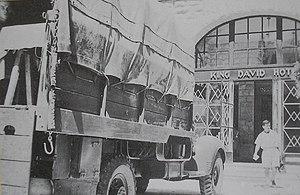
L'hôtel King David de Jérusalem est construit en grès rose des carrières de Hébron et est considéré comme un des meilleurs hôtels d'Israël. Ouvert en 1931, il a été gravement endommagé en 1946 par un attentat meurtrier de l'Irgoun. Reconstruit et rénové, il fait partie des hôtels de luxe d'Israël.